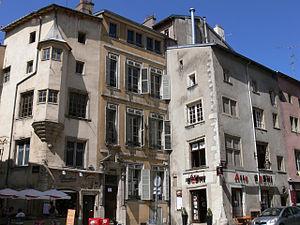
immeuble gothique et Renaissance à l'angle 2 rue Saint-Michel &amp
Nancy, contrairement à beaucoup de villes françaises, ne s'est pas développée circulairement autour d'un hyper-centre. Elle s'est développée depuis la période médiévale par la construction de nouveaux ensembles urbanistiques successifs, les uns à côté des autres, qui au cours des siècles ont généré l'une des villes les plus denses de France et d'Europe.
La rue Saint-Michel est une voie de la commune de Nancy, dans le département de Meurthe-et-Moselle, en région Lorraine.
Cet article recense les monuments historiques de Nancy, en France.